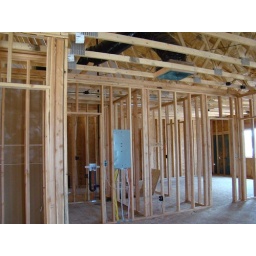
Split mountain Village home under construction.